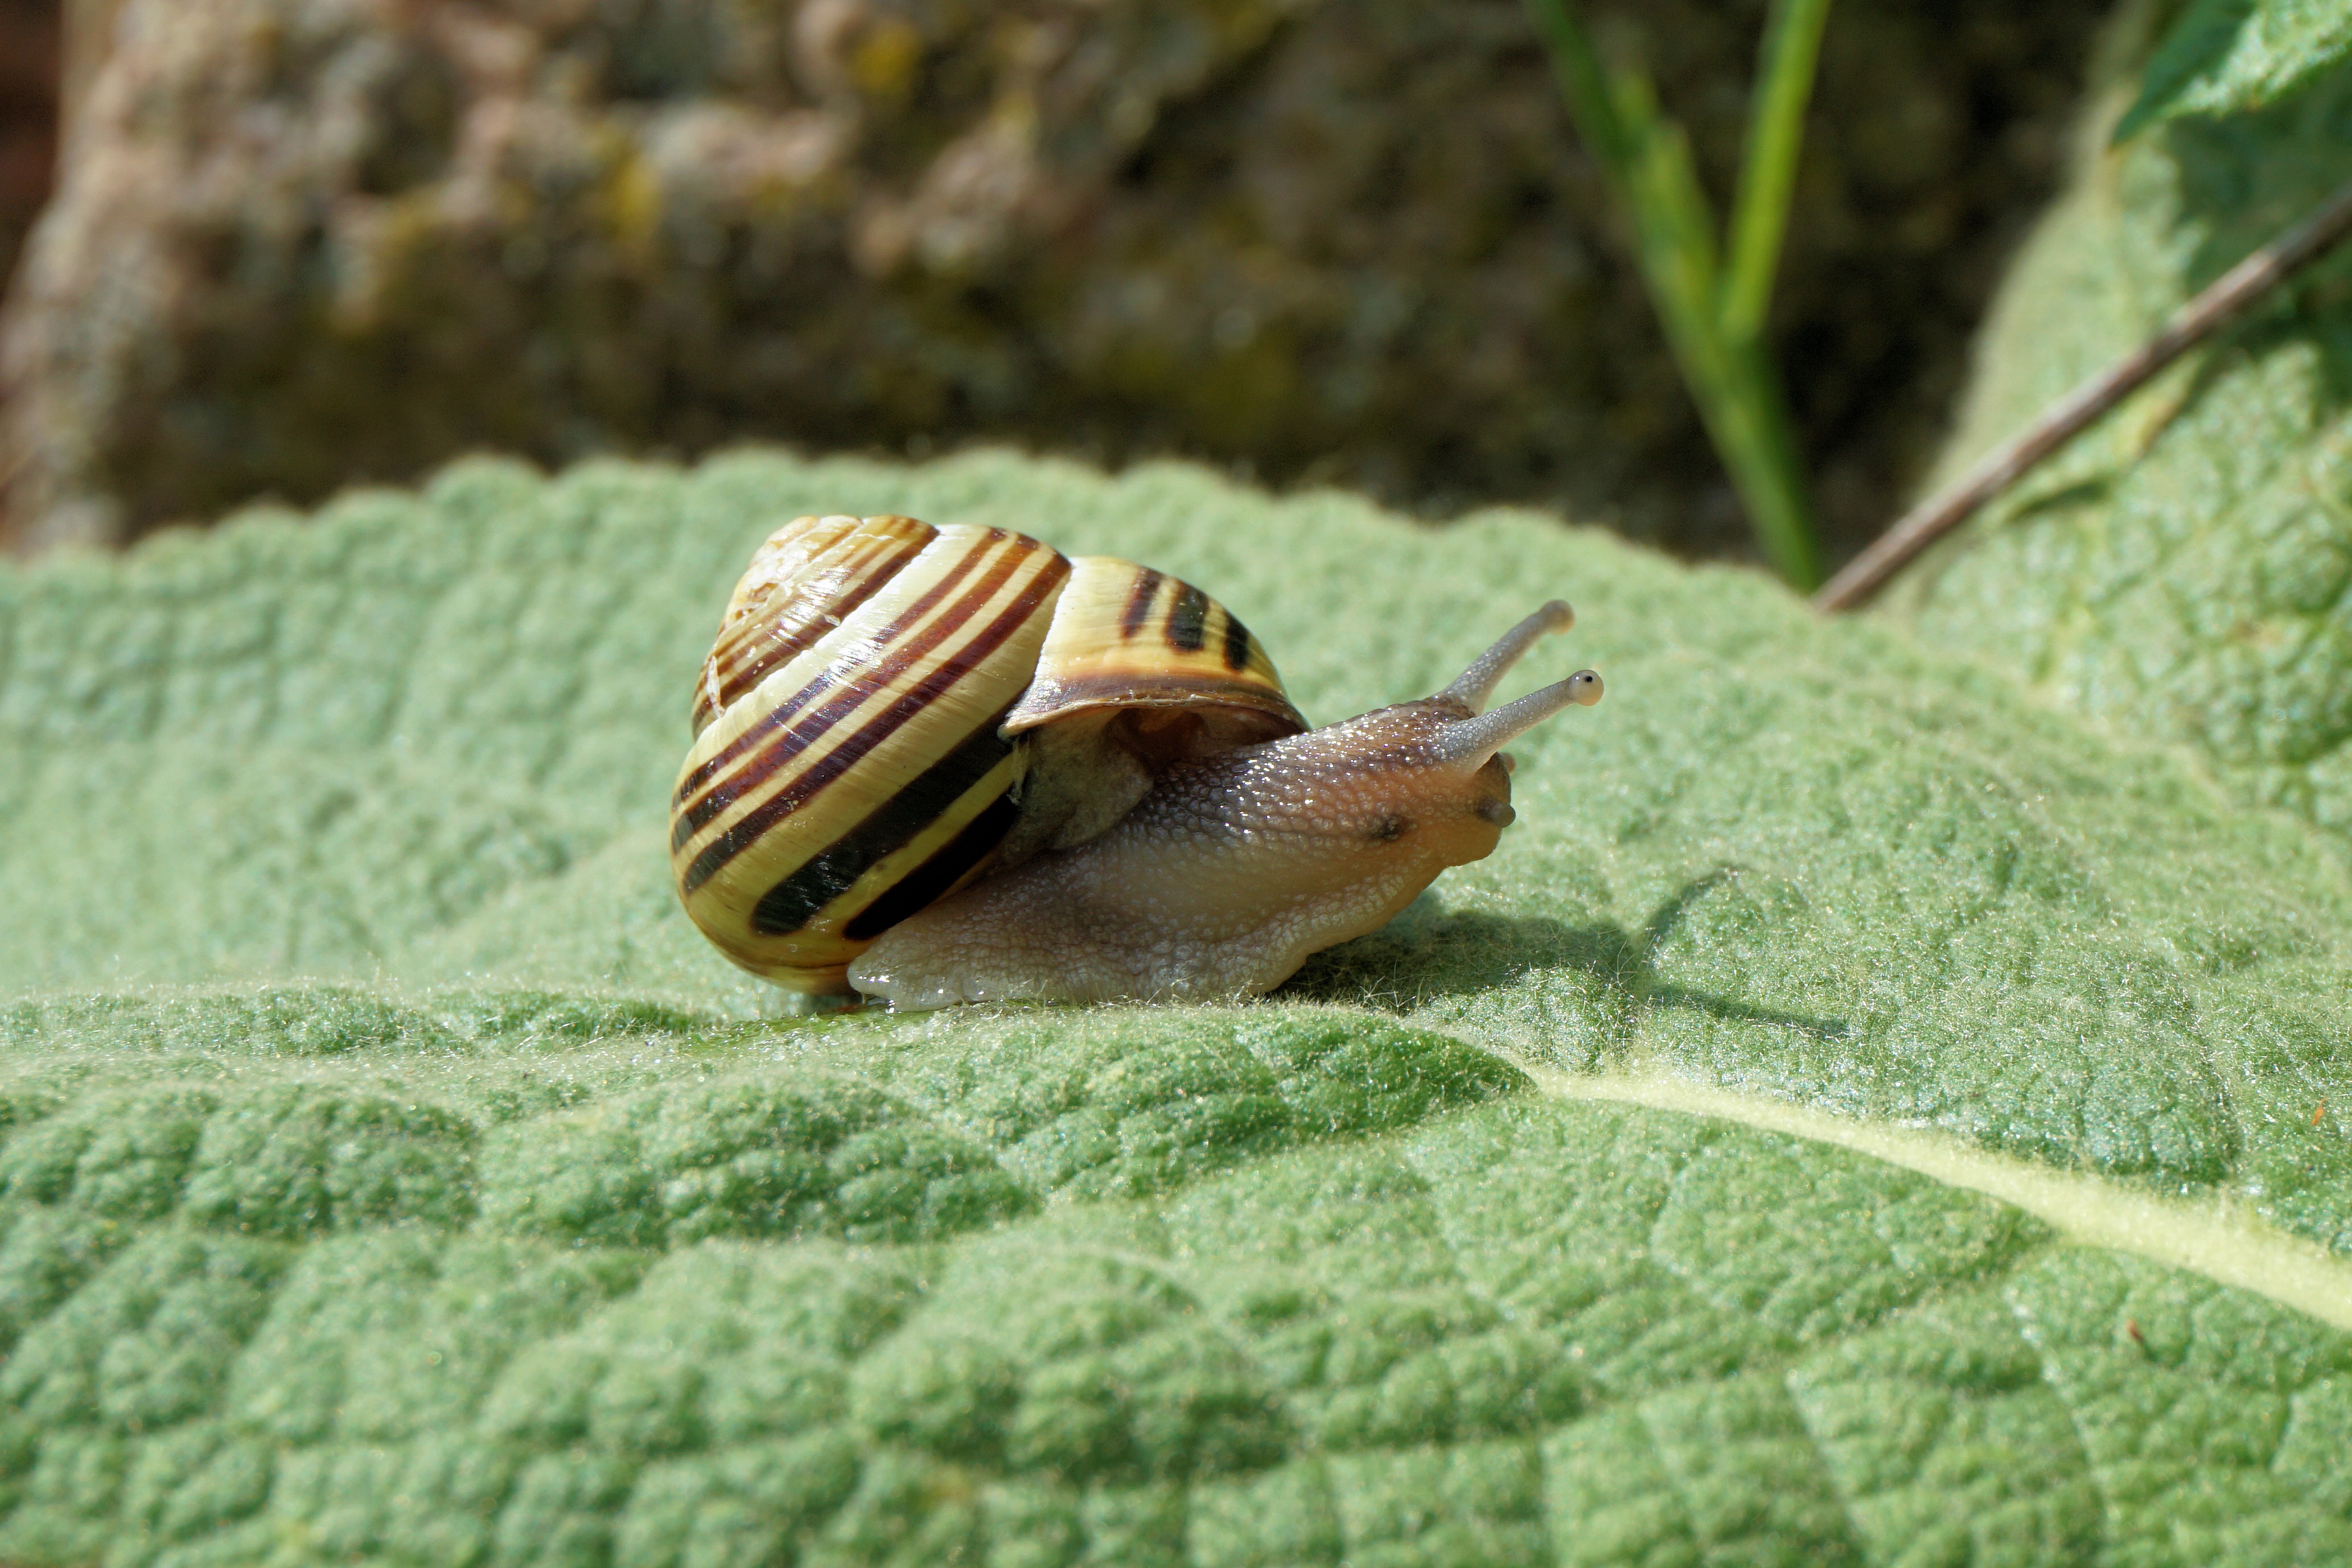
nature, grass, leaf, spiral, animal, wildlife, green, insect, garden, fauna, shell, invertebrate, close up, mollusk, snail, move, macro photography, slowly, snails and slugs